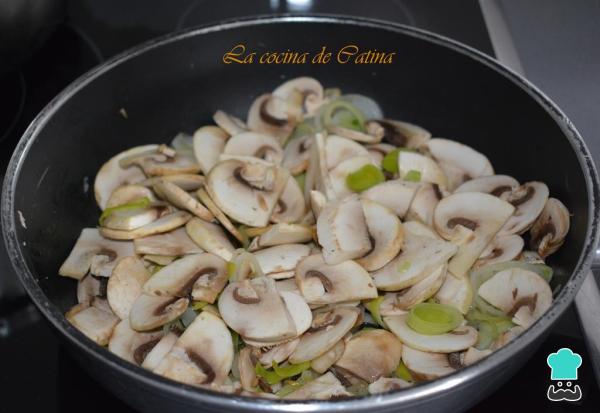
Precalentamos el horno a 180 grados. Untamos con mantequilla un molde para quiche, lo forramos con la masa de hojaldre y pinchamos la base con un tenedor. Cubrimos la base con un papel vegetal, colocamos encima las legumbres, la metemos al horno y mantenemos durante 15 minutos.